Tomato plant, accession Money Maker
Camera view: vertical (180 deg); turntable rotation: 90 degrees
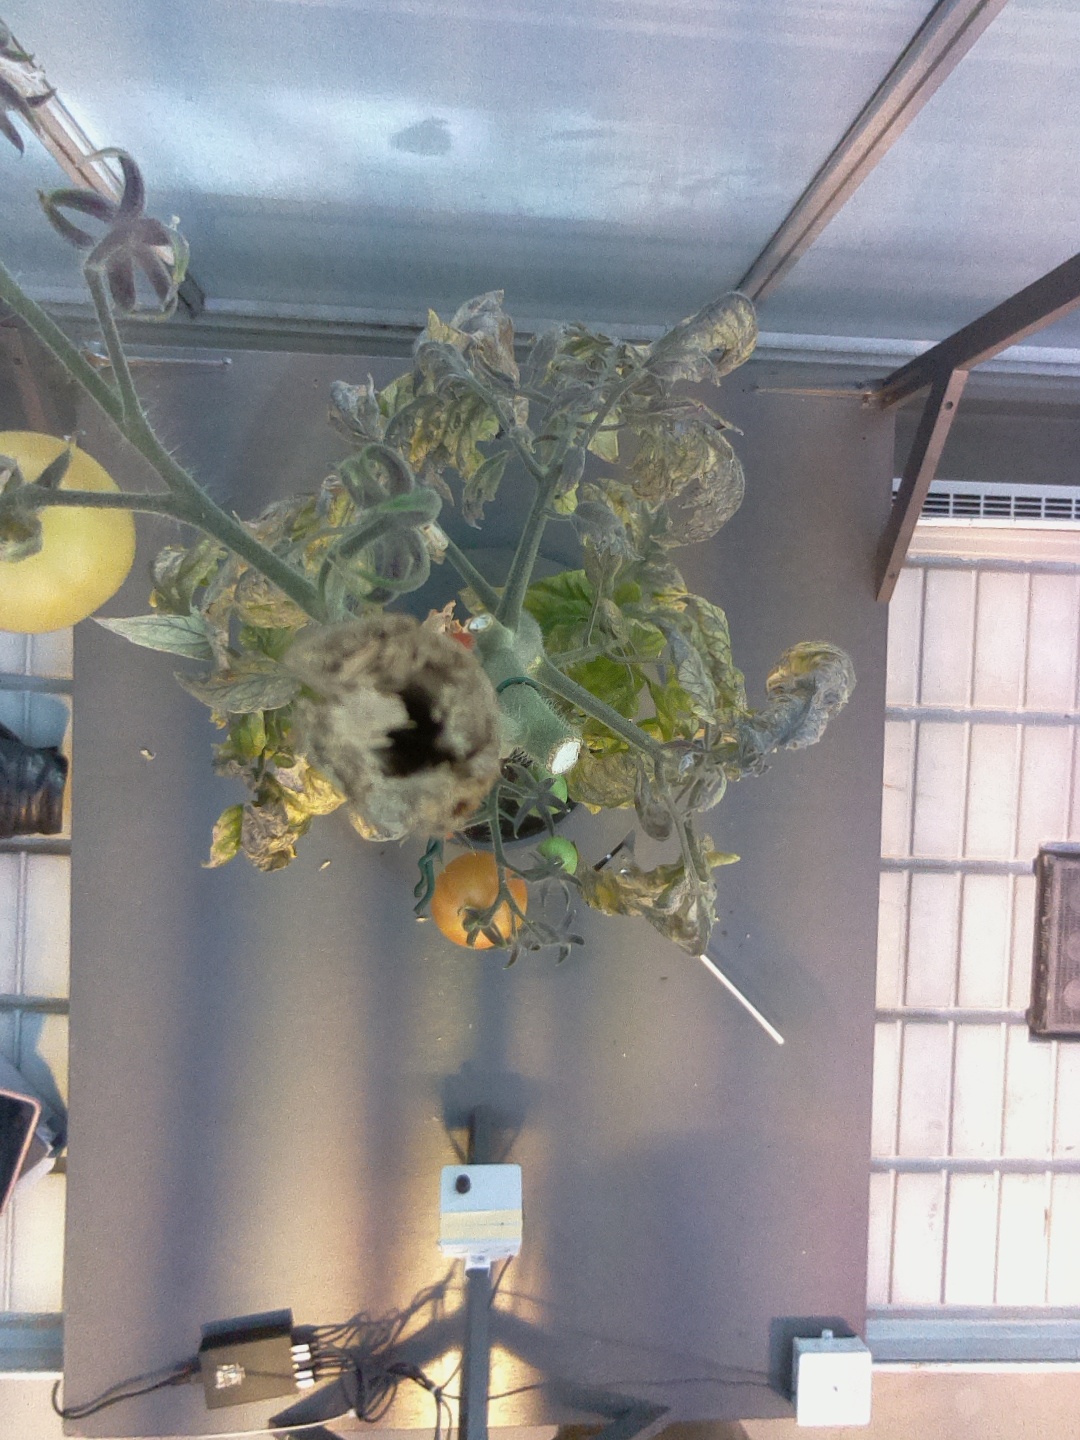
BBCH growth stage 86: 60%-70% of fruits show typical fully ripe color